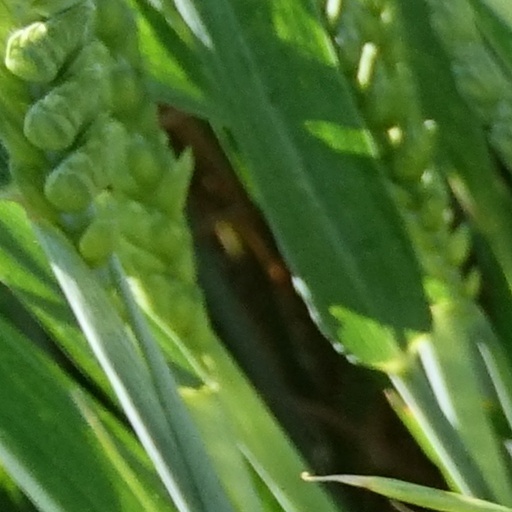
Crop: wheat